Macedonians (Greeks)

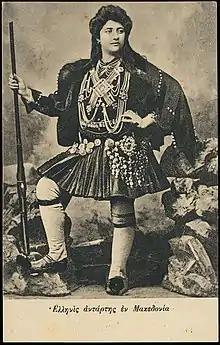
Peristera Kraka; commander of rebel forces during the 1878 Greek Macedonian rebellion

While conflicts endured for some time in Macedonia, such as the one in Naousa with notable figures being Anastasios Karatasos, Aggelis Gatsos and Zafeirakis Theodosiou, it was the defeat of Pappas that was the turning point in the oppression of the Macedonian revolt in the Greek War of Independence at the time. While the revolution led to the establishment of the independent modern Greek state in the south, which earned international recognition in 1832, Greek resistance movements continued to operate in the territories that remained under Ottoman control, including Macedonia as well as Thessaly, Epirus and Crete. Events of the Russo-Turkish Crimean War in 1854 ignited a new Macedonian revolt that was spawned in Chalkidiki. One of the prime instigators of the revolt was Dimitrios Karatasos, son of Anastasios Karatasos, better known as Tsamis Karatasos or Yero Tsamis. The insurrections of the Macedonian Greeks had the support of King Otto of Greece, who thought that liberation of Macedonia and other parts of Greece was possible, hoping on Russian support. The revolt however failed in its part having deteriorated the Greco-Turkish relations for the years to come.